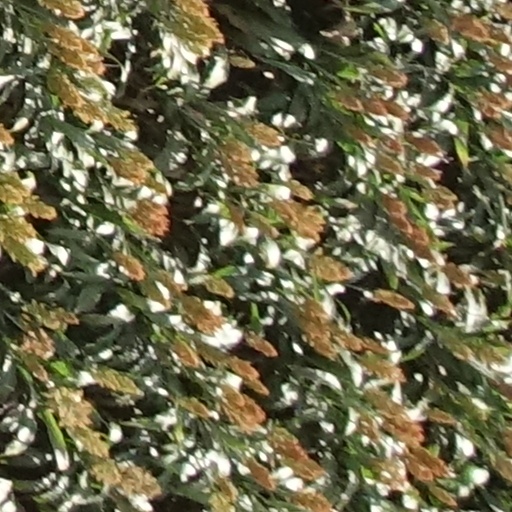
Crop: sorghum